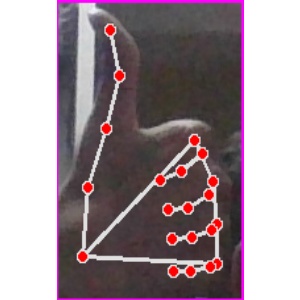
अक्षर: थ